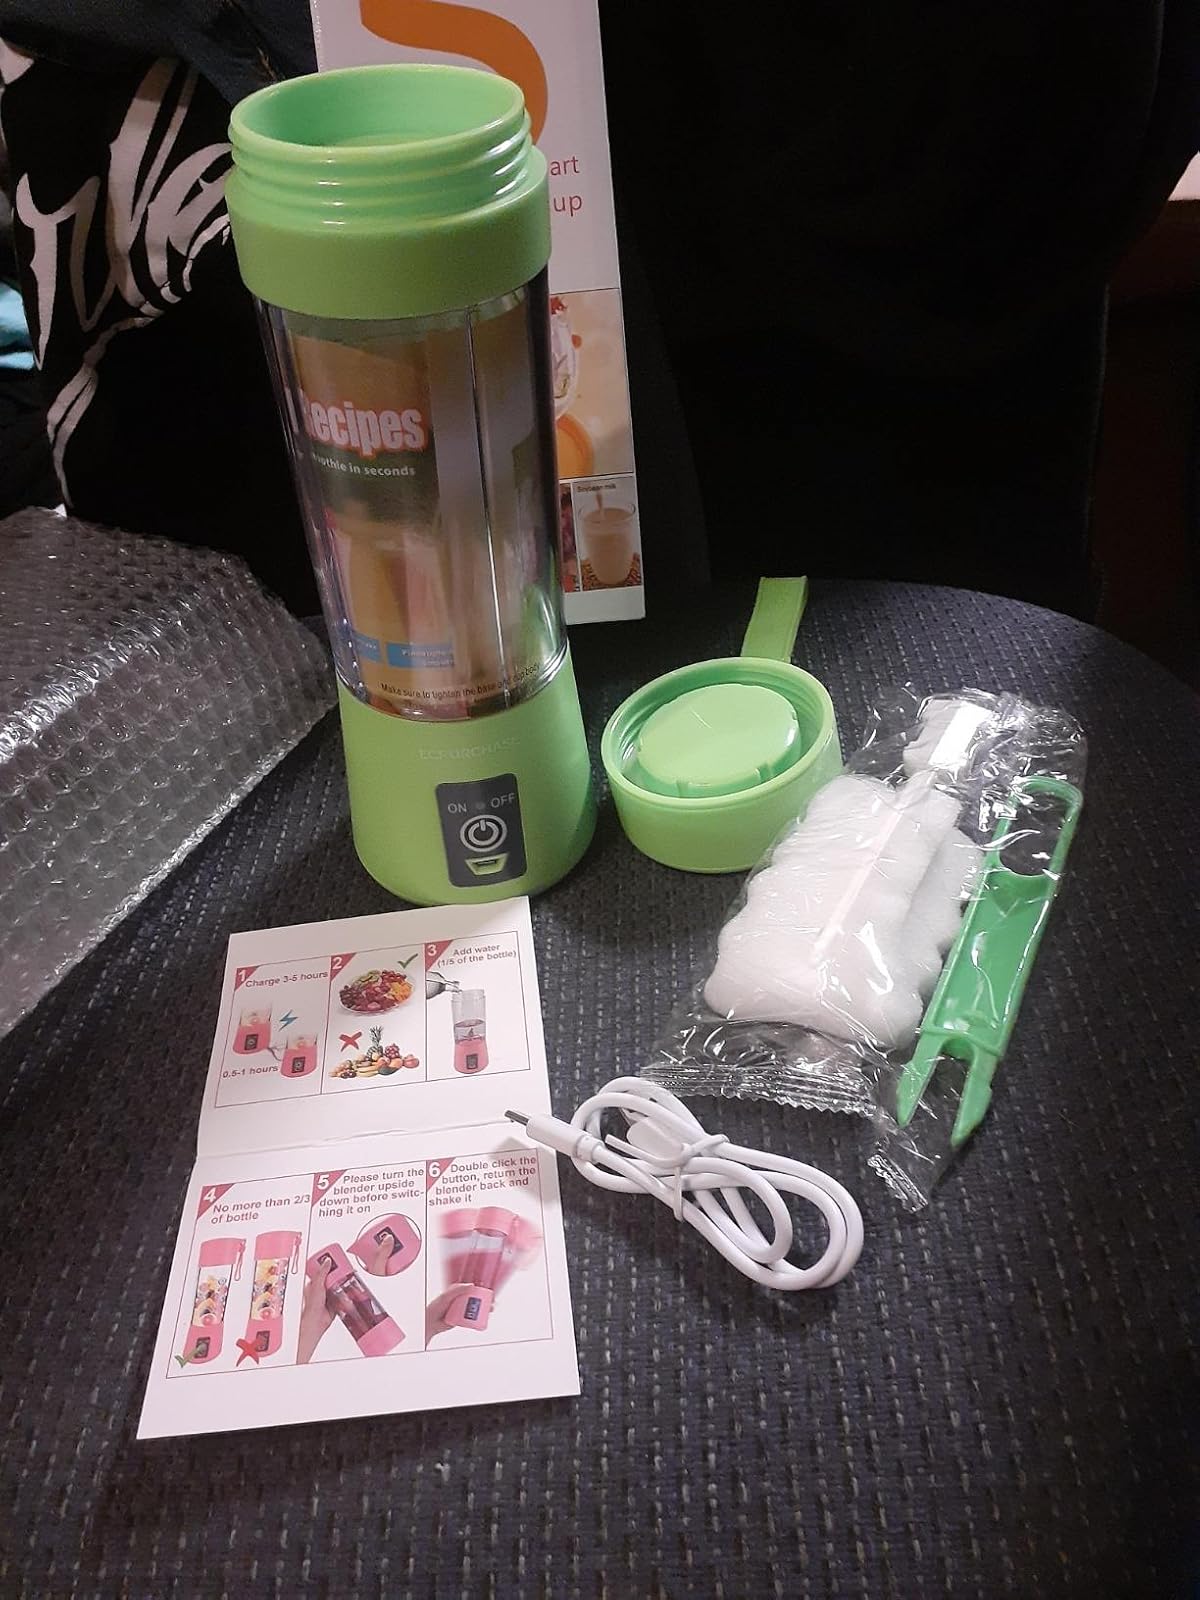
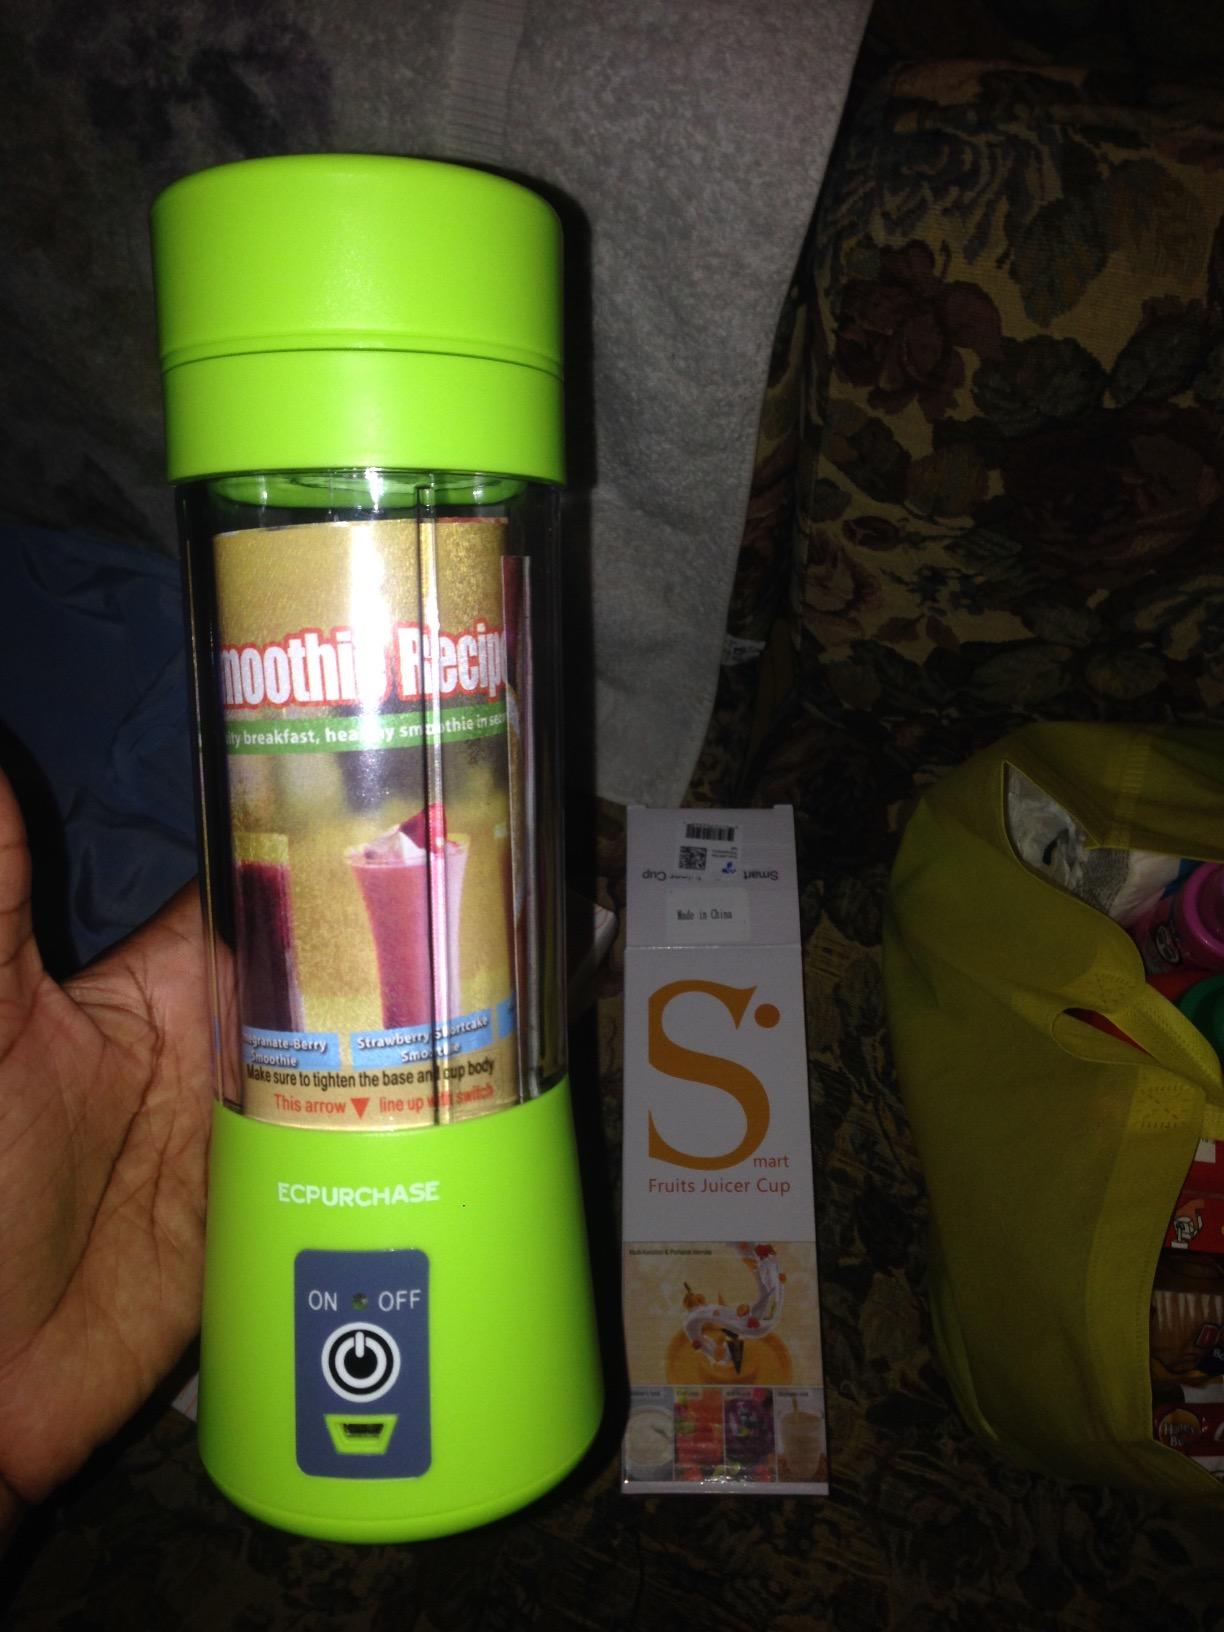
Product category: items_blender
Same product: yes